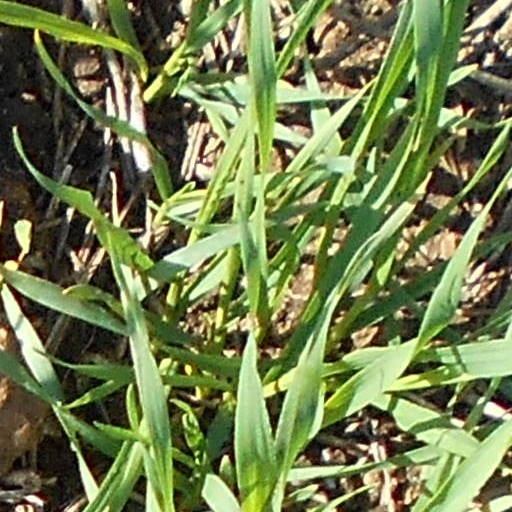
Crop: wheat